Manten no Hoshi to Aoi Sora

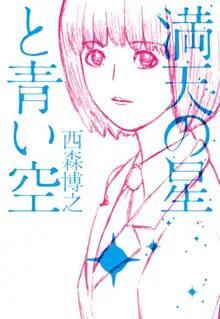
Cover of the novel

is a Japanese novel written by manga artist Hiroyuki Nishimori, published in 2012. A manga adaptation, illustrated by Yuuki Iinuma, was serialized in Shogakukan's "seinen" manga magazine "Monthly Sunday Gene-X" from August 2018 to September 2019.